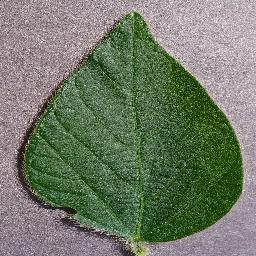
Label: Soybean___healthy